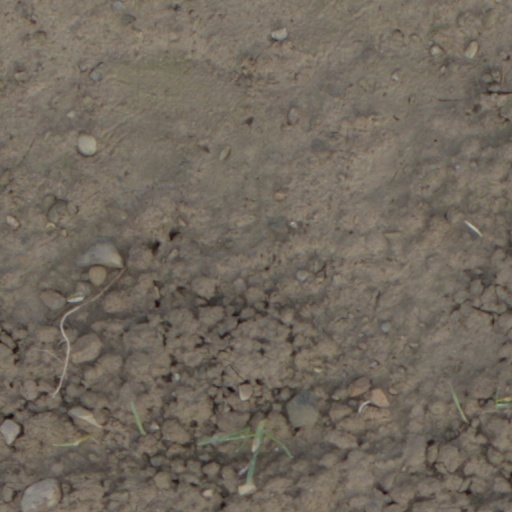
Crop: wheat